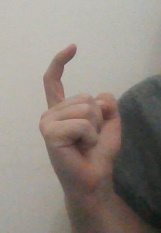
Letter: ra